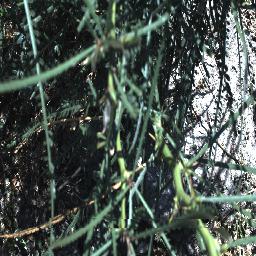
Label: parkinsonia